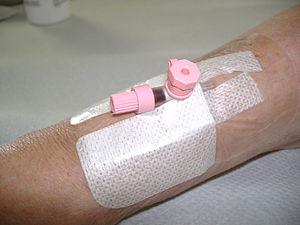
La voie veineuse périphérique est un dispositif médical permettant la mise en place d'un cathéter au niveau d'une veine périphérique afin d'infuser des liquides dans la circulation sanguine générale par voie parentérale.